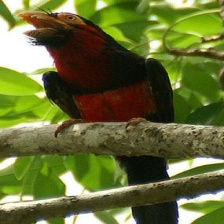
Species: BEARDED BARBET
Scientific name: LYBIUS DUBIUS